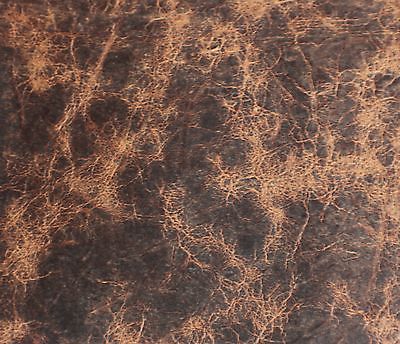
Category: sofa